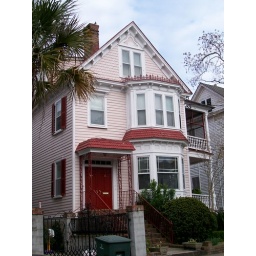
A little pink house in Charleston, SC